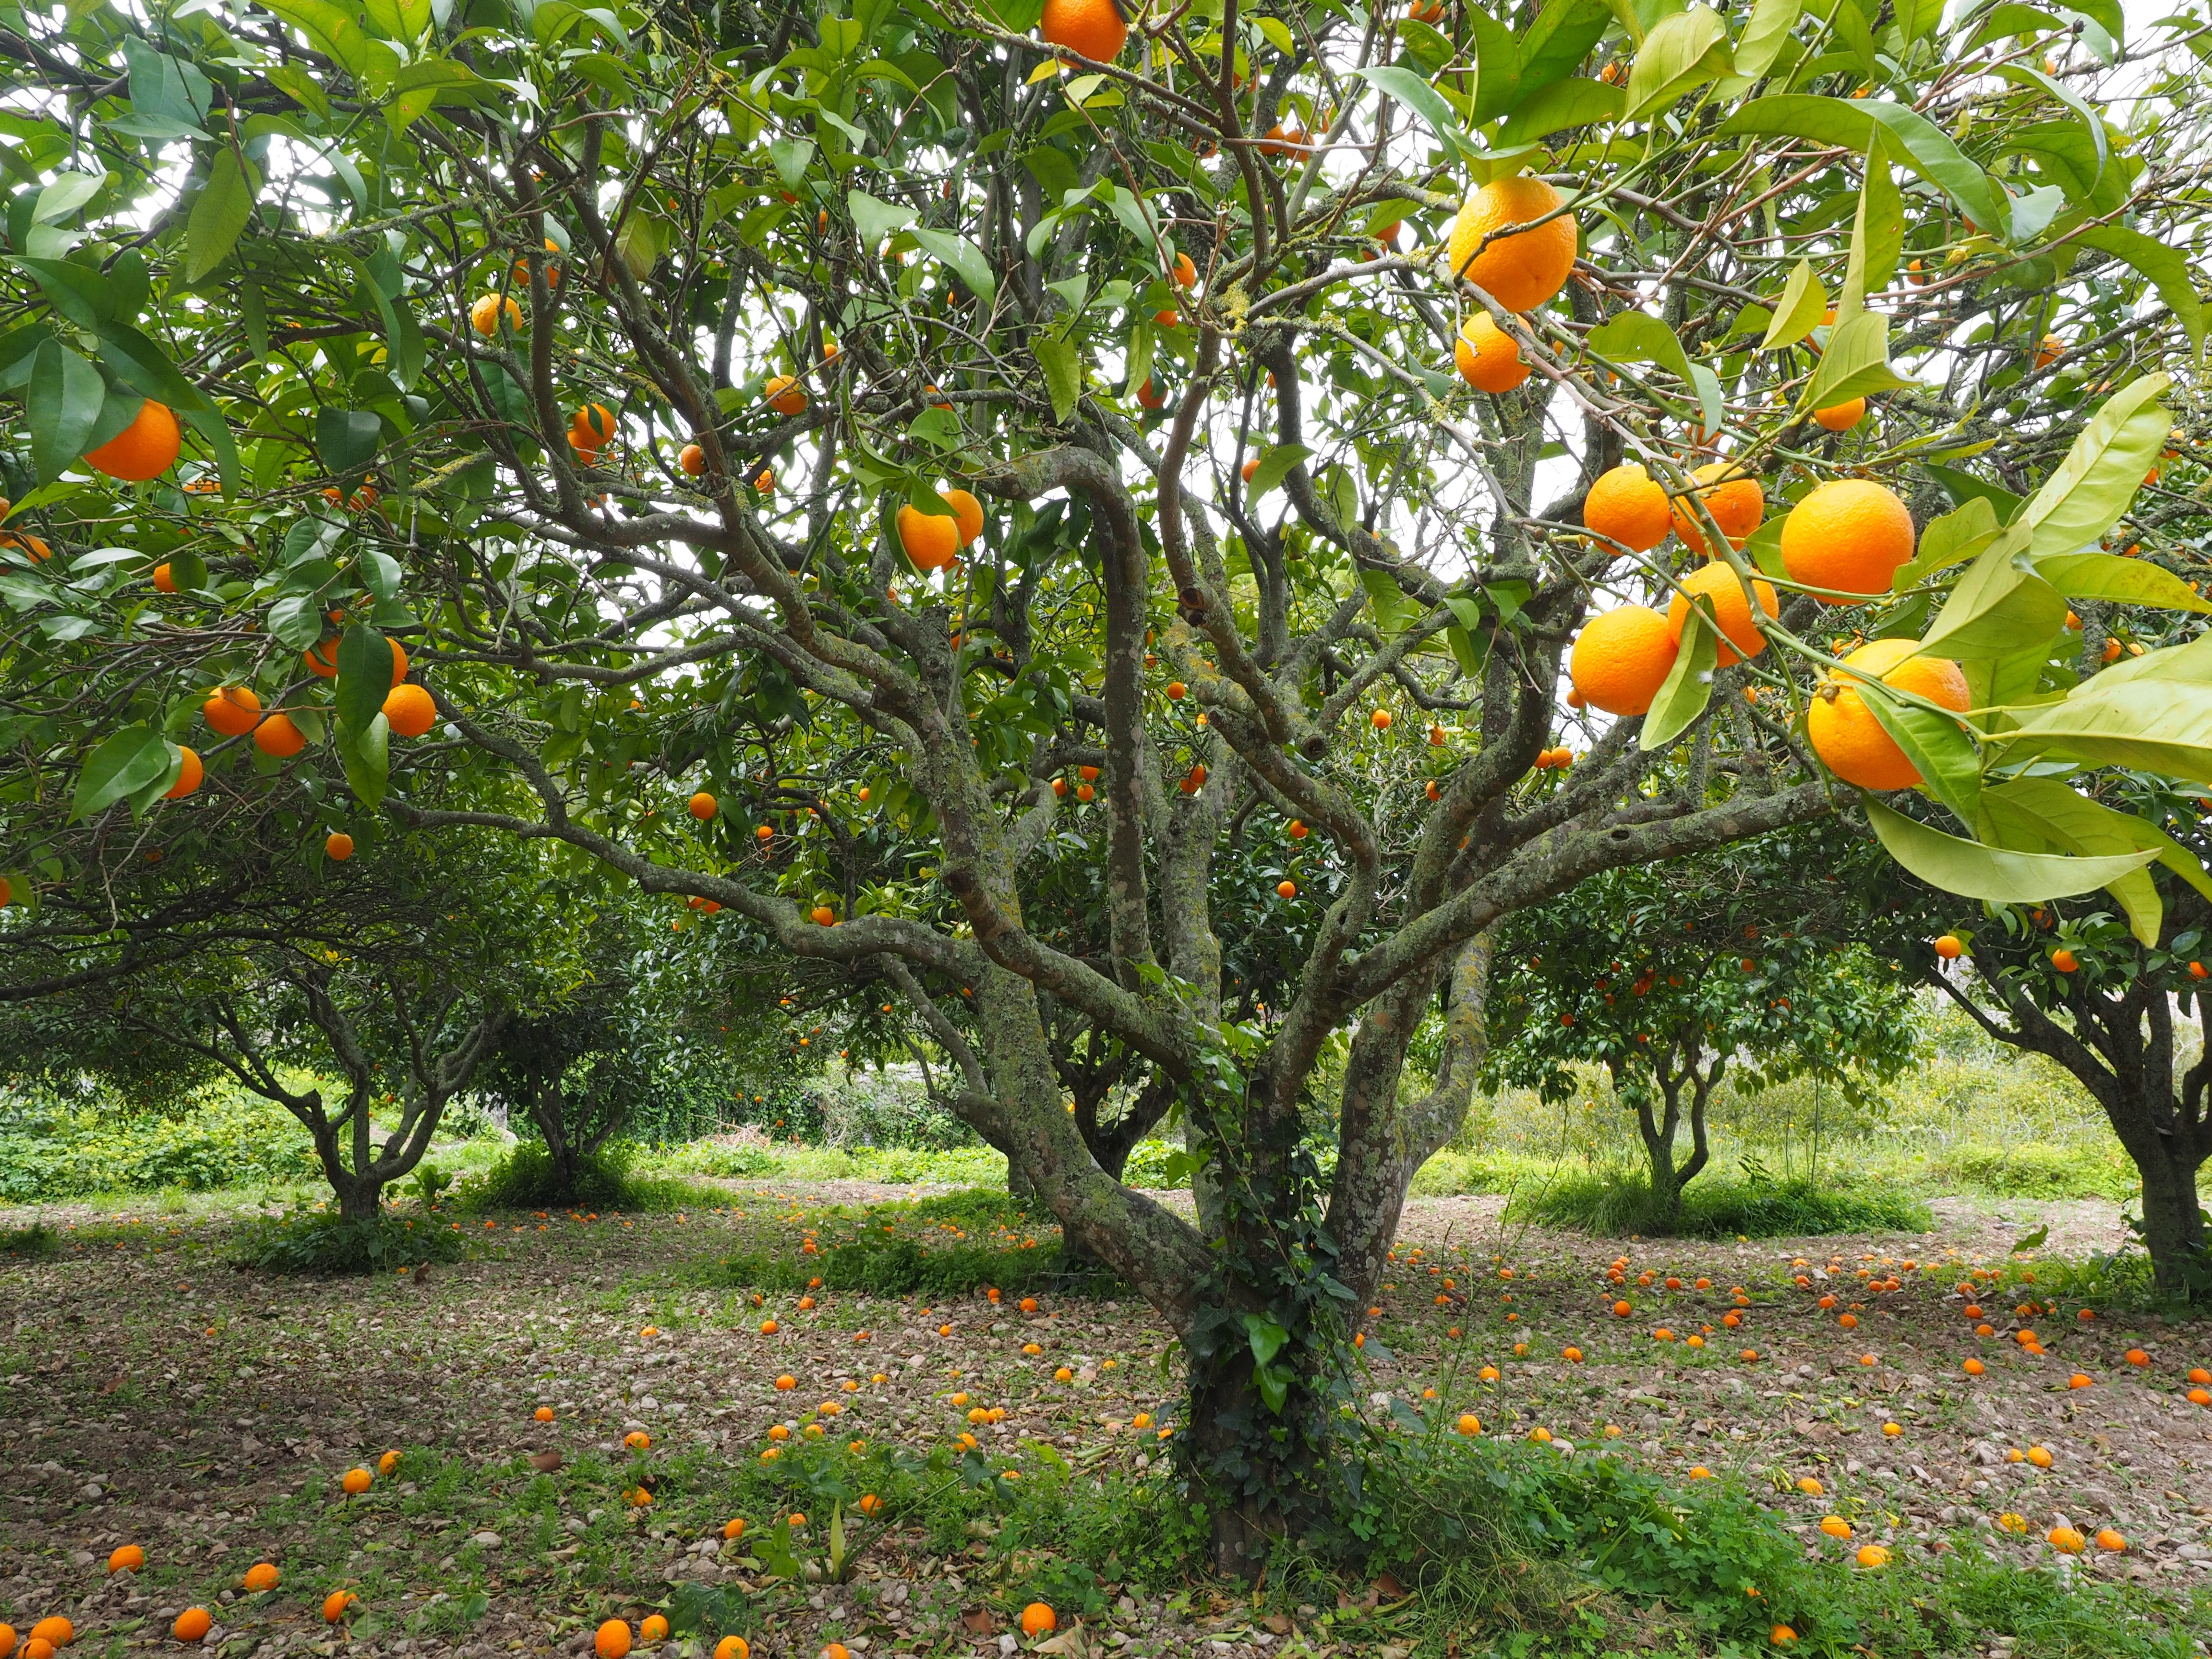
tree, branch, plant, fruit, sweet, leaf, flower, orchard, summer, ripe, bush, orange, orange tree, food, mediterranean, produce, evergreen, autumn, healthy, flora, delicious, tropical fruit, leaves, nutrition, shrub, fruit tree, periwinkle, deciduous, plantation, vitamins, frisch, citrus, about, flowering plant, fruity, vitaminhaltig, citrus fruit, vitamin c, citrus tree, bitter orange, orange grove, diamond green, rutaceae, sweet orange, woody plant, land plant